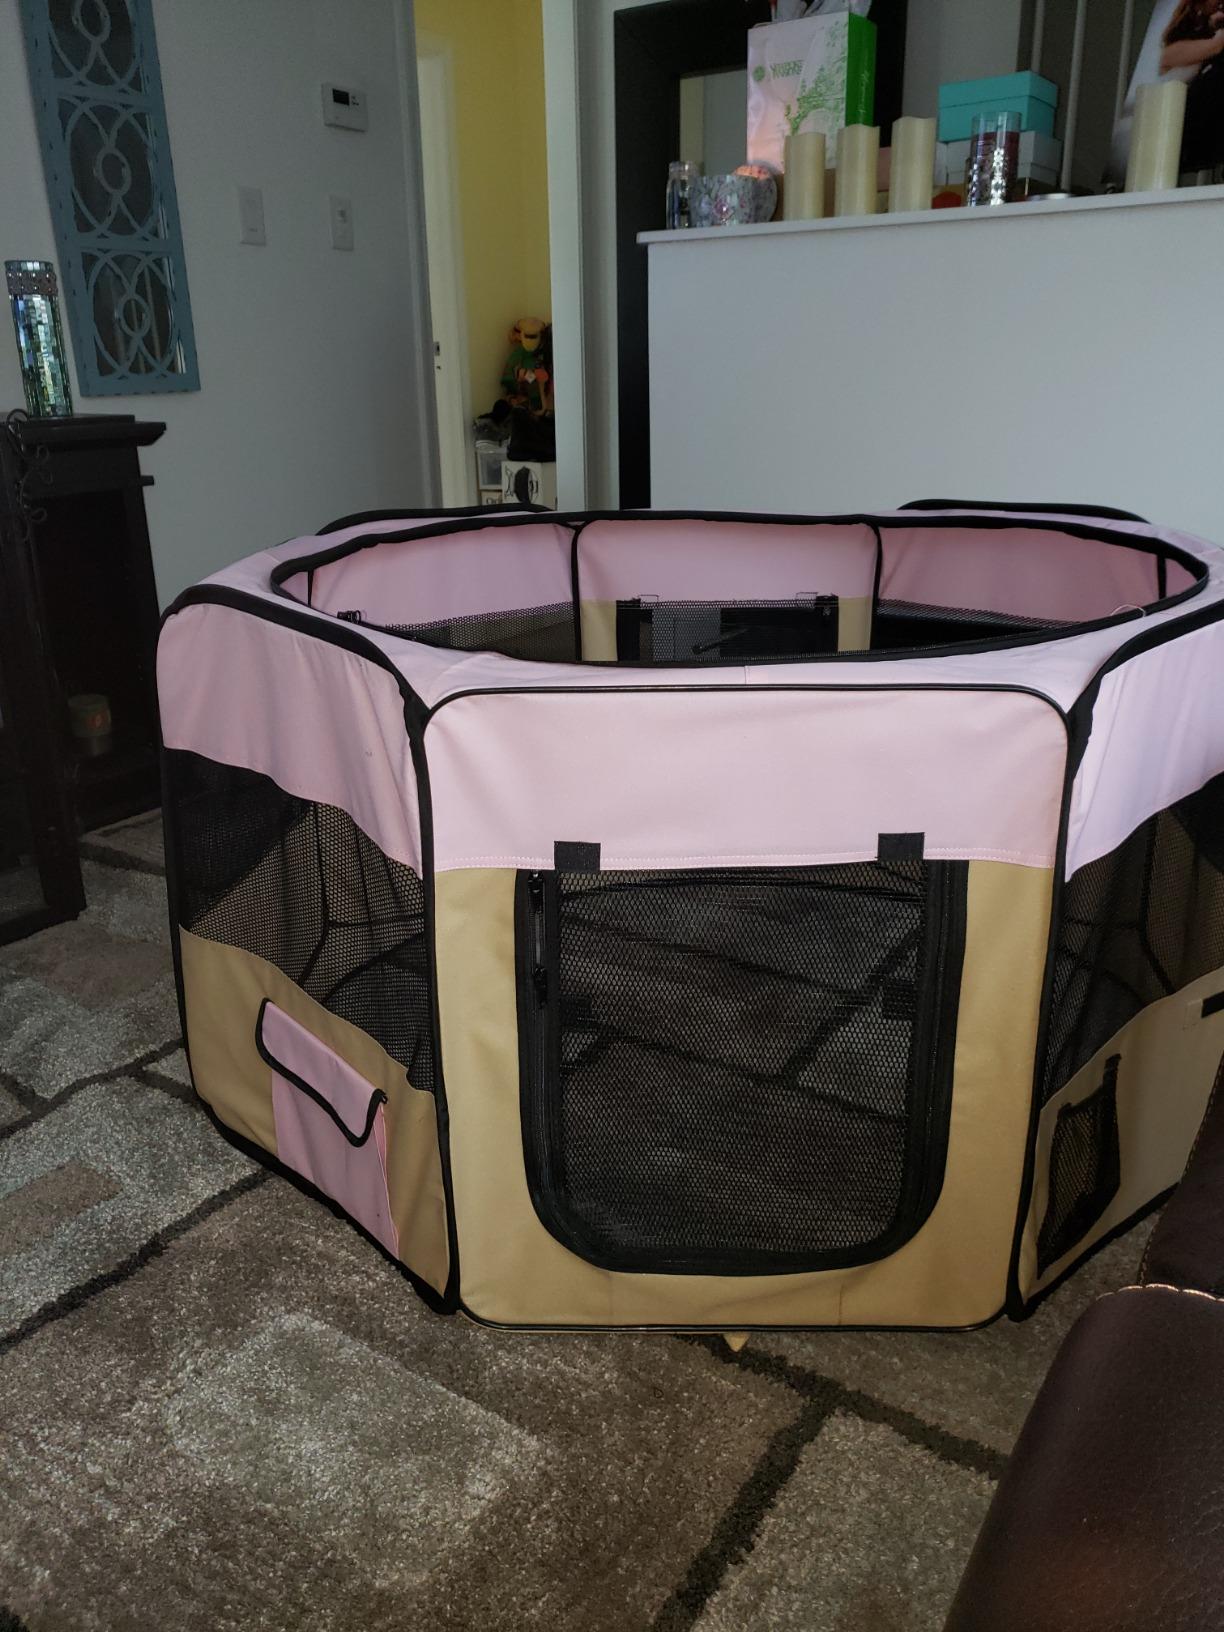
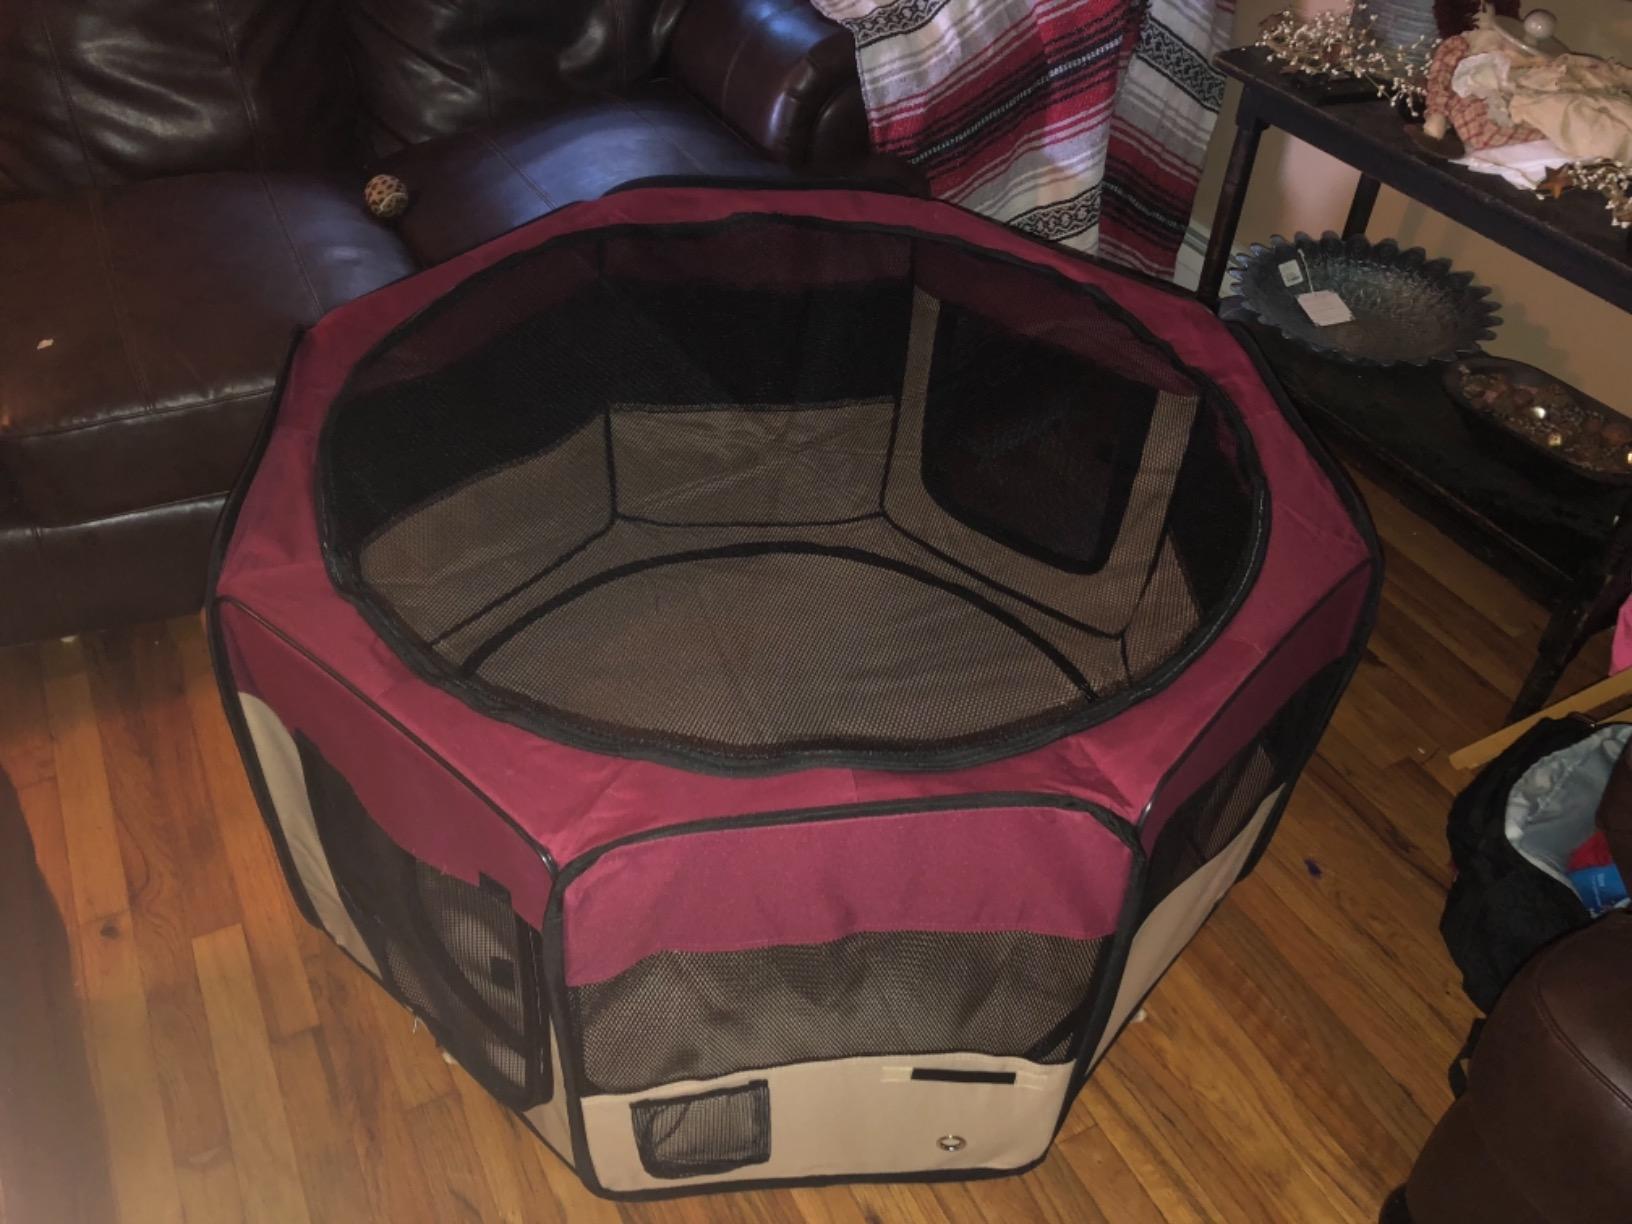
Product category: items_kennel
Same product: no